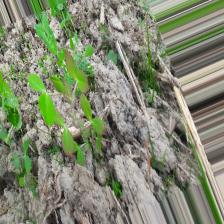
Label: Lentil Rust